Lex (dog)

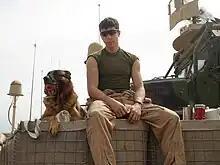
Dustin Lee and Lex in Iraq

Lex (1999 – March 25, 2012) was a German Shepherd military working dog who served with the United States Marine Corps and became the first active-duty, fully fit military dog to be granted early retirement for adoption. Lex was wounded in Iraq in an attack that killed his handler, Corporal Dustin J. Lee. He later became a therapy dog and received an honorary Purple Heart.